A Flame in My Heart

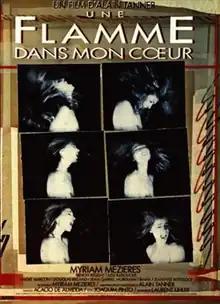
Theatrical release poster

A Flame in My Heart is a 1987 erotic psychological drama film co-written directed by Alain Tanner.